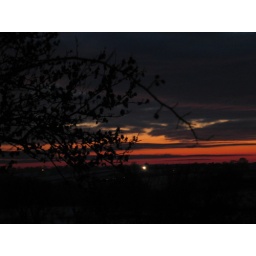
A beautiful red sky and the glow of car headlamps caught in the distance near Mowsley